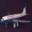
Label: airplane